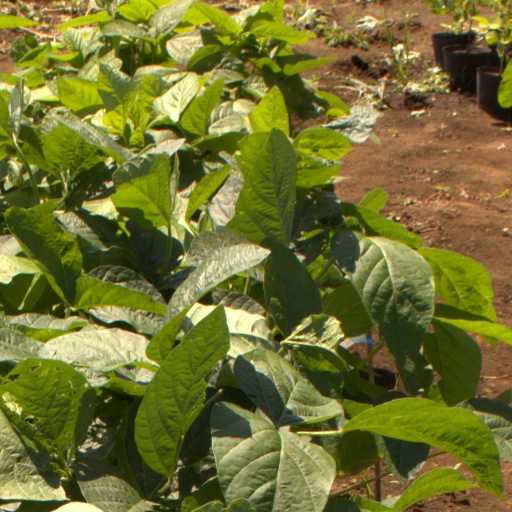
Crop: soybean